Aston Martin DB6

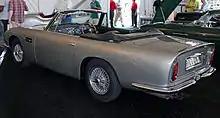
1967 Aston Martin Volante, DB6-based, Vantage-specs

After Aston Martin rejected proposals for a replacement for its DB5 from the original DB4 Touring of Milan, the decision was made to focus on their own development car, registered 4 YMC. Wind tunnel testing, begun in February 1965, showed development was necessary to counteract a tendency toward aerodynamic lift [a result of the fastback styling] causing reduced rear-wheel traction at high speed. Final development phases relied upon DB5 chassis, suitably lengthened and titled "MP 219", with rear lip-spoiler and abbreviated Kammback tail Aston Martin previously incorporated in sports-racing prototypes. The decision was made to produce "MP 219" as the Aston Martin DB6 although the prototype de Dion rear axle was rejected, Aston's soldiering on with its live-axle configuration reducing time to market, cost and complexity.